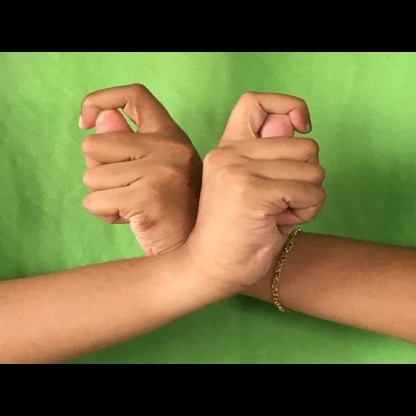
Mudra: Berunda